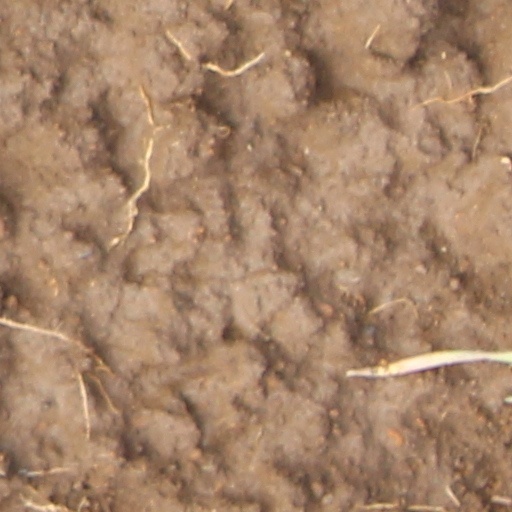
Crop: wheat